Erich Everth

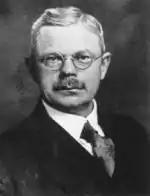
Erich Everth

Everth had remarkably many directions of interest. In 1898 he matriculated himself at the Friedrich-Wilhelms-Universität and studied philosophy and law. Later he changed to philosophy, art history and psychology. His most important teacher was Max Dessoir, who was struggling with the concept of a new systematic Science of Art.